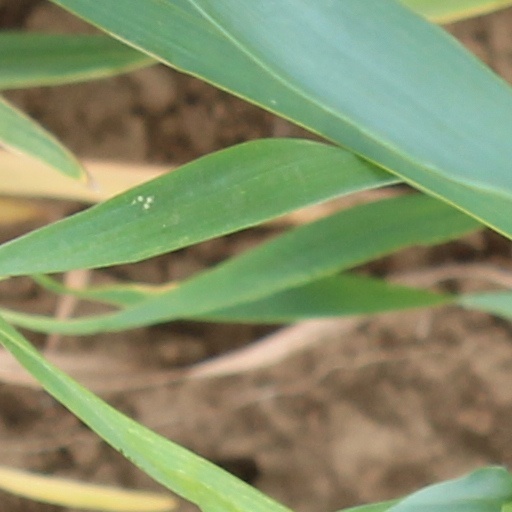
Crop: wheat